Stephen Leacock Building

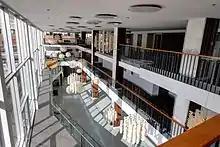
Interior of the Queen Elizabeth Theatre, designed by Arcop in 1959, looks strikingly similar to the interior of the Leacock Building.

The area chosen for the new building was the site of the McGill Observatory and half of the Presbyterian College, which today is Morrice Hall, which houses the McGill University Institute of Islamic Studies and Islamic Studies Library. Originally, the Leacock Building was intended to have two towers, but the second tower was never built, for it was deemed unnecessary and would have required the demolition of the Gothic Morrice Hall.